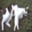
Label: cat